Booker T (wrestler)

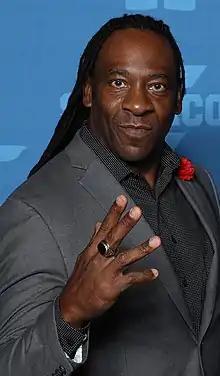
Booker T was inducted twice in the WWE Hall of Fame, individually in 2013 and as part of Harlem Heat in 2019. Pictured in 2018 with his first Hall of Fame ring.

Since 2014, Booker T has commonly done work on the WWE Network, including the "Raw" pre-show and also being a part of the "expert panel" on Kickoff shows before each pay-per-view event.